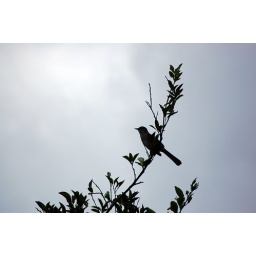
Bird in orange tree